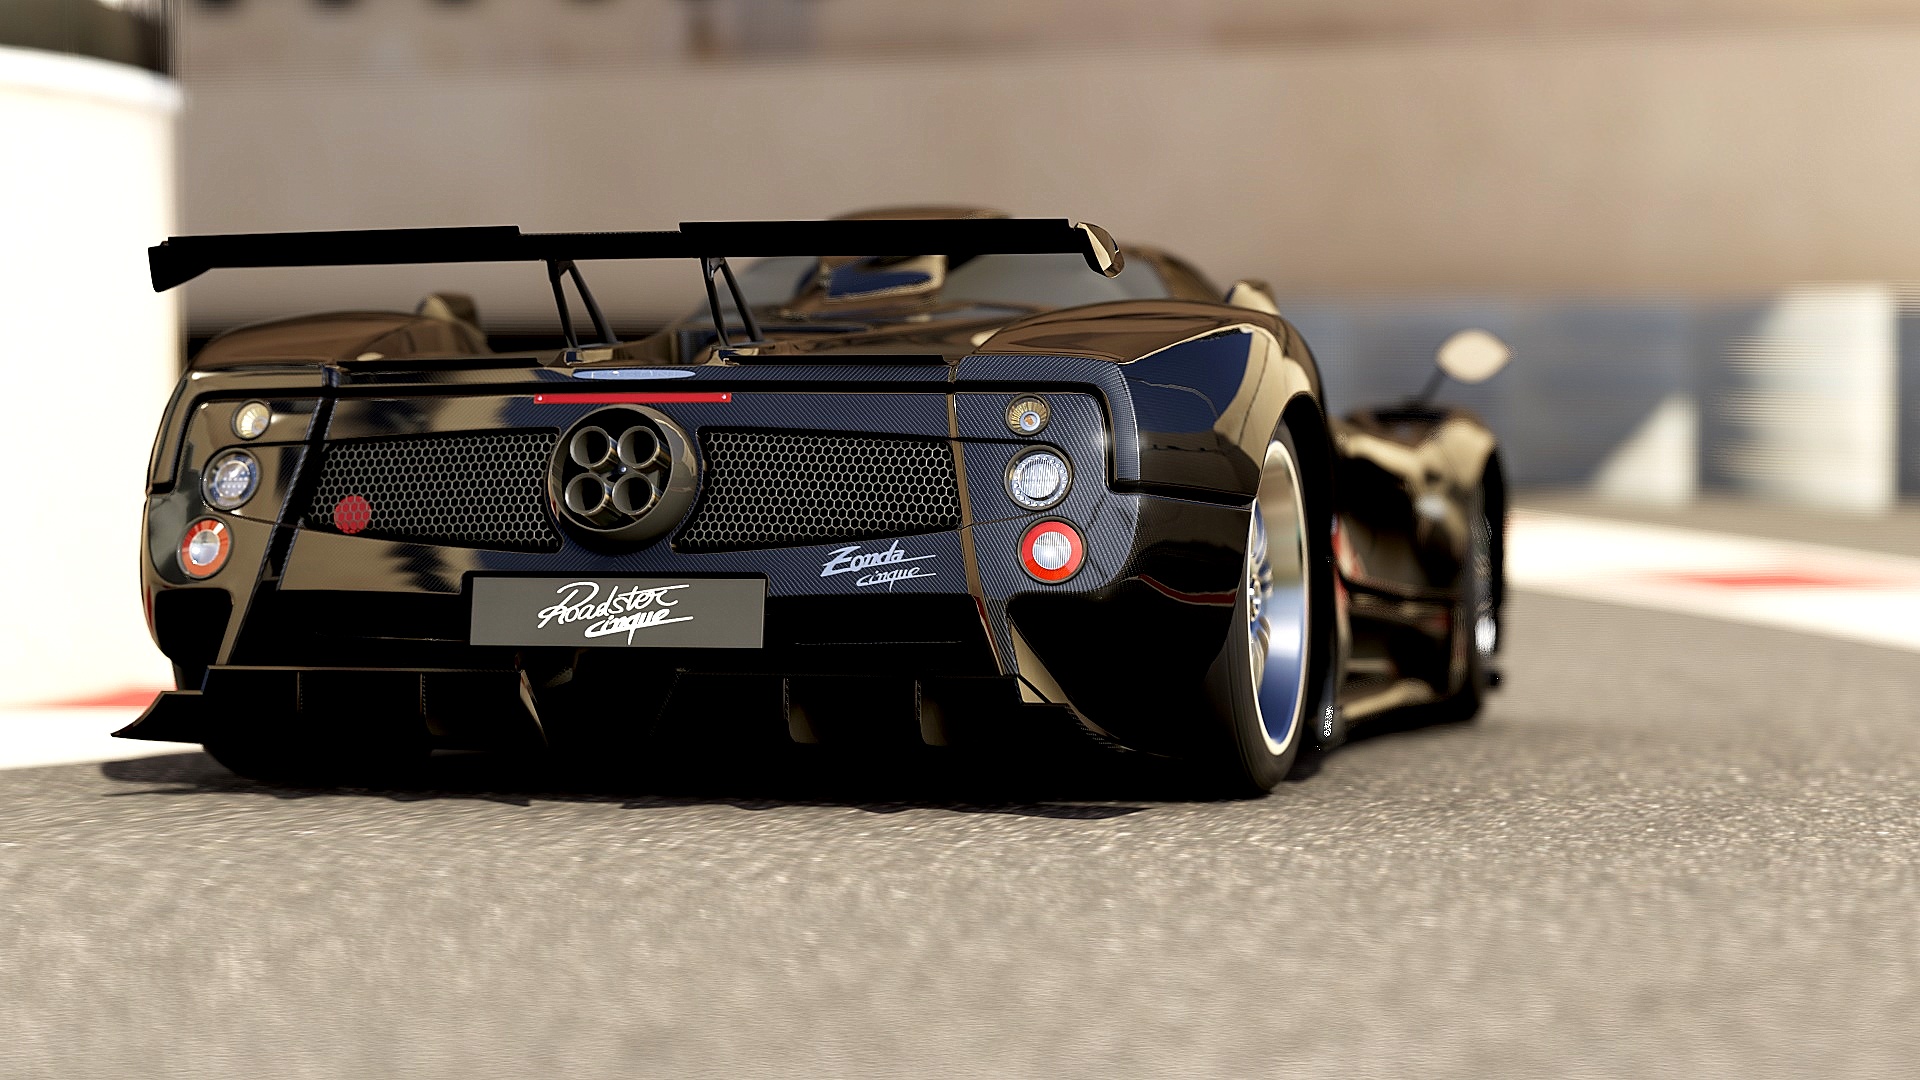
car, vehicle, sports car, race car, supercar, mercedes benz, model car, land vehicle, automobile make, automotive design, luxury vehicle, performance car